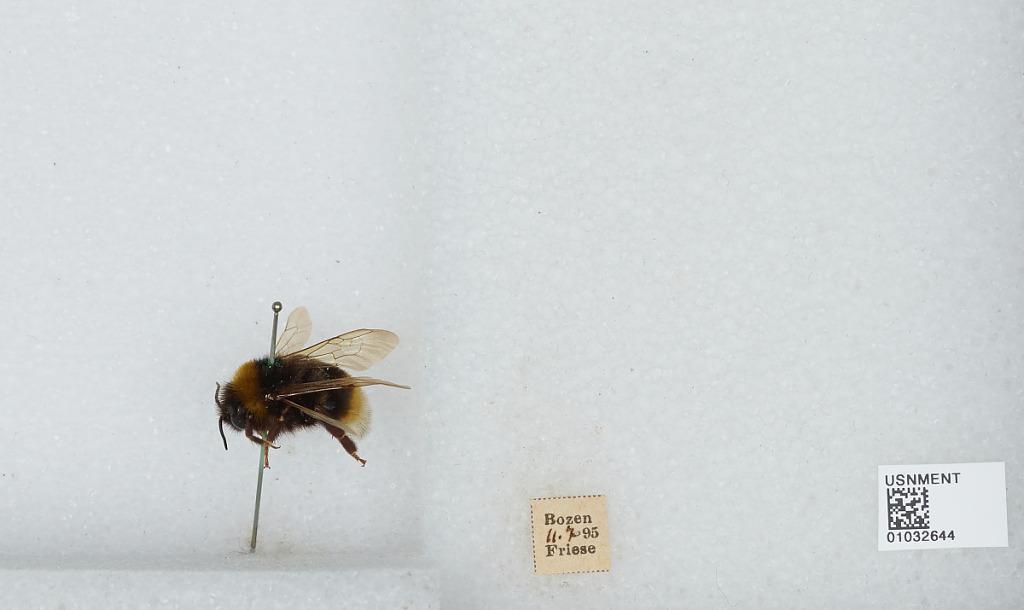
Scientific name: Bombus (Psithyrus) vestalis (Geoffroy)
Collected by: Friese
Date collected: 1895-11-7
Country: Italy
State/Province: Tyrol
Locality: Bozen